Wholesale marketing of food

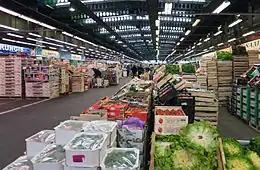
In the fruits and vegetables sector of the Rungis International Market, France.

The consumption and production of marketed food are spatially separated. Production is primarily in rural areas while consumption is mainly in urban areas. Agricultural marketing is the process that overcomes this separation, allowing produce to be moved from an area of surplus to one of need. Food reaches the consumer by a complex network, involving production, assembly, sorting, packing, reassembly, distribution and retail stages. In developing countries the linkage between the producer and the retailer is still usually provided by assembly and wholesale markets, where wholesale marketing takes place using a variety of transaction methods. Recent years have seen an expansion of wholesale marketing in European and former CIS countries. On the other hand, the growth of supermarkets in many regions has seen the development of direct marketing and a reduced role for wholesale systems.